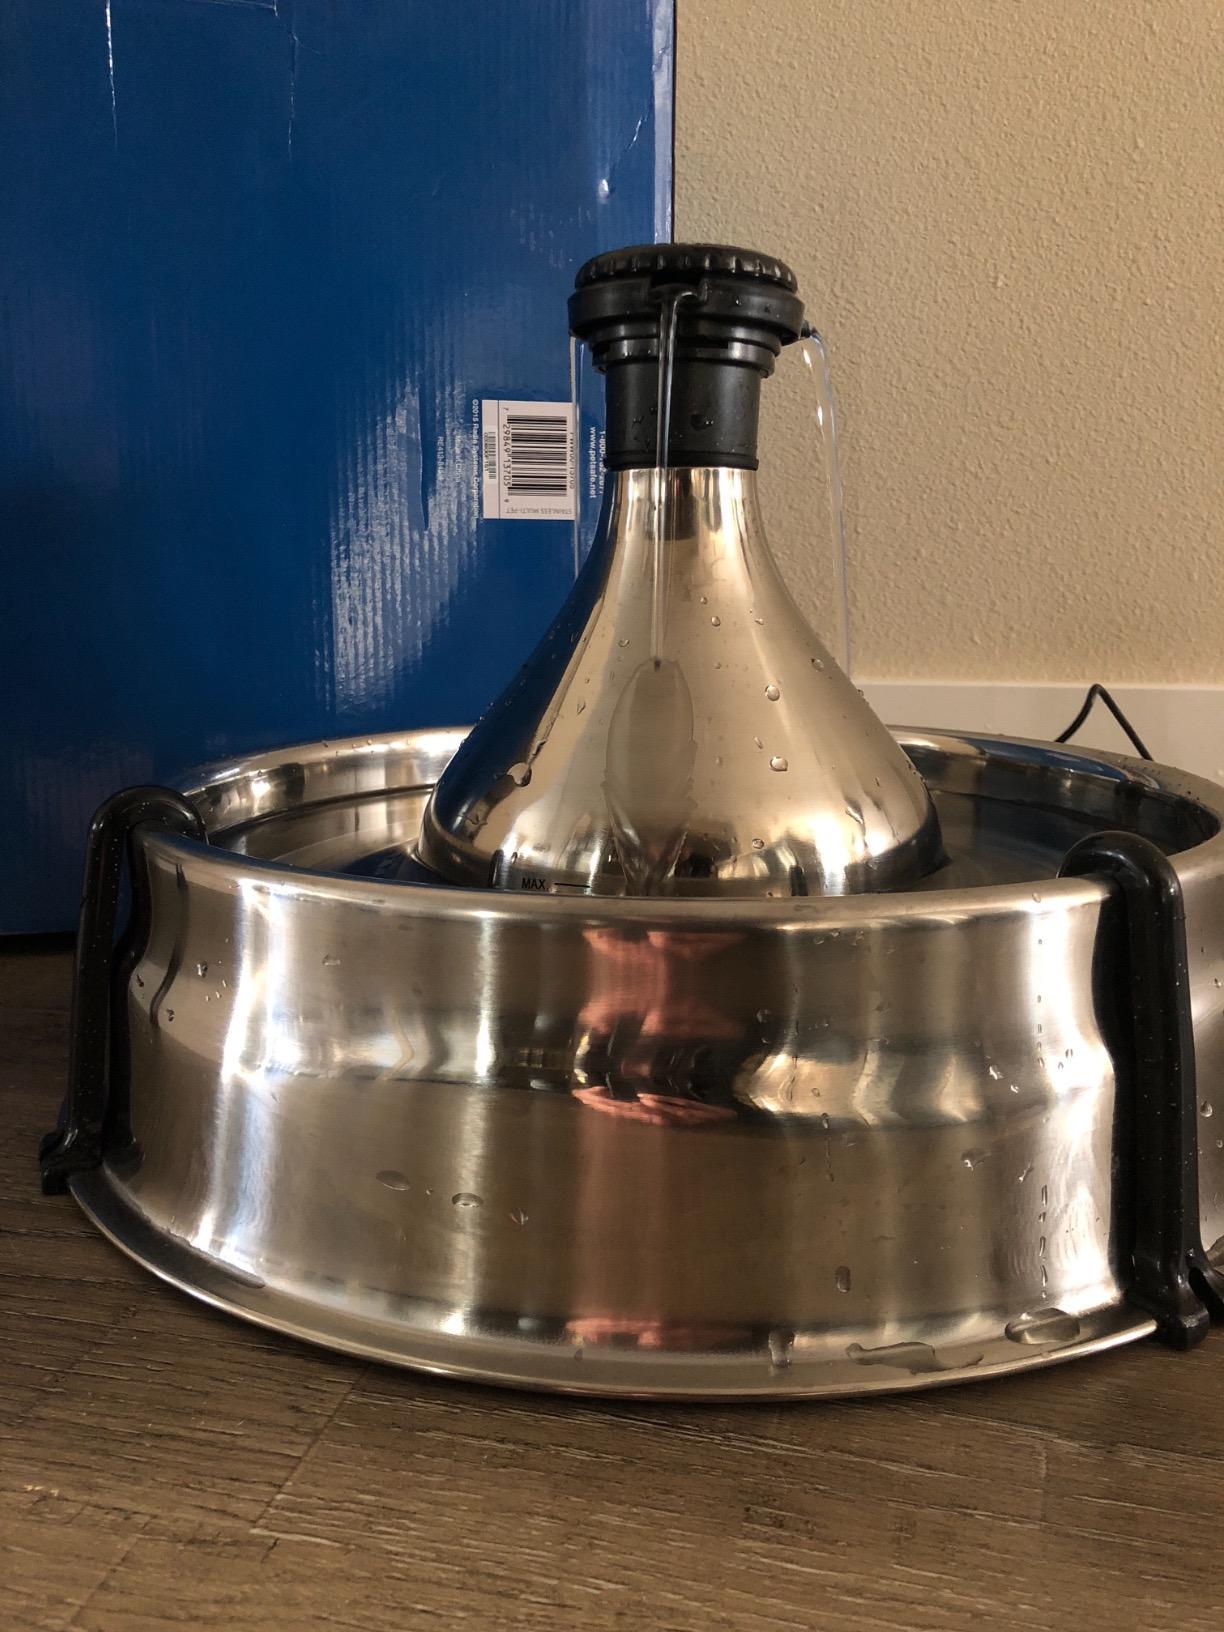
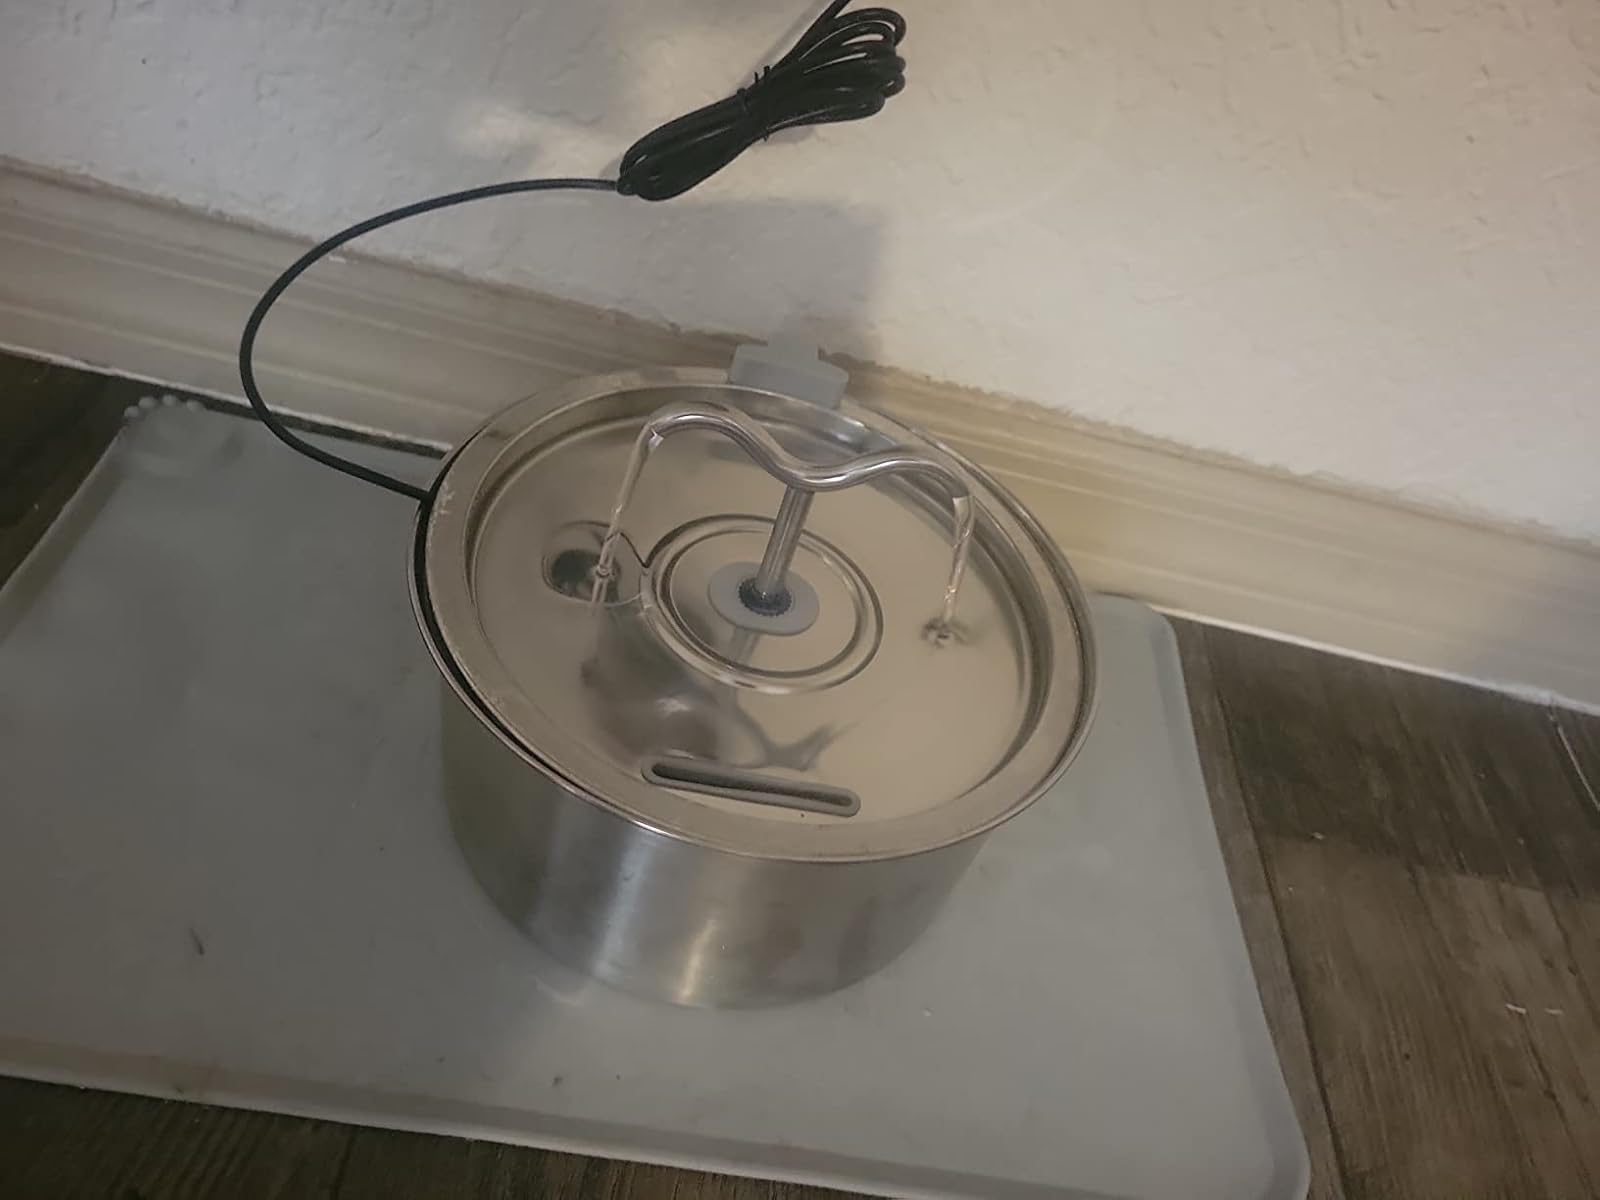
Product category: items_bowl
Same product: no